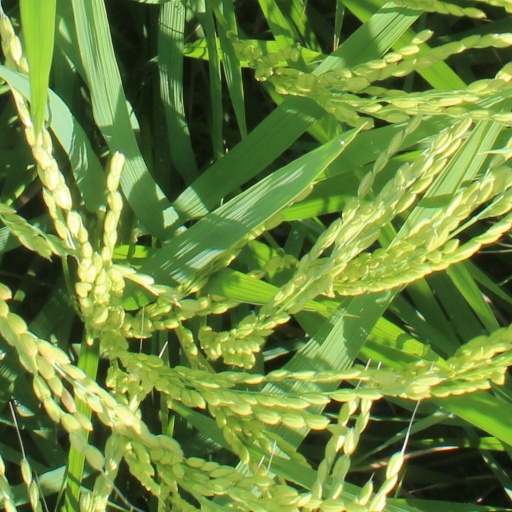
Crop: rice